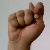
The image shows a hand gesture representing the letter 'T' in Indian Sign Language.